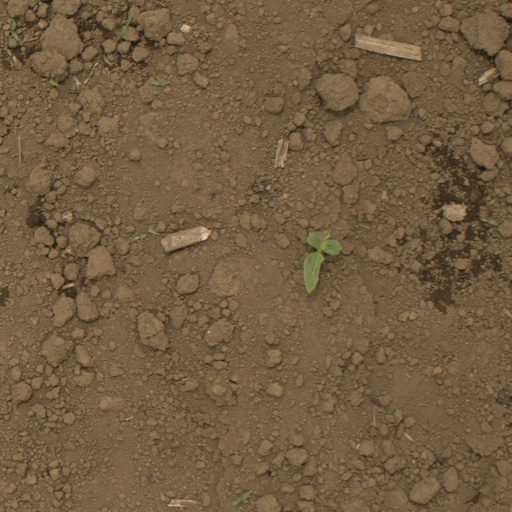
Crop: Jerusalem artichoke